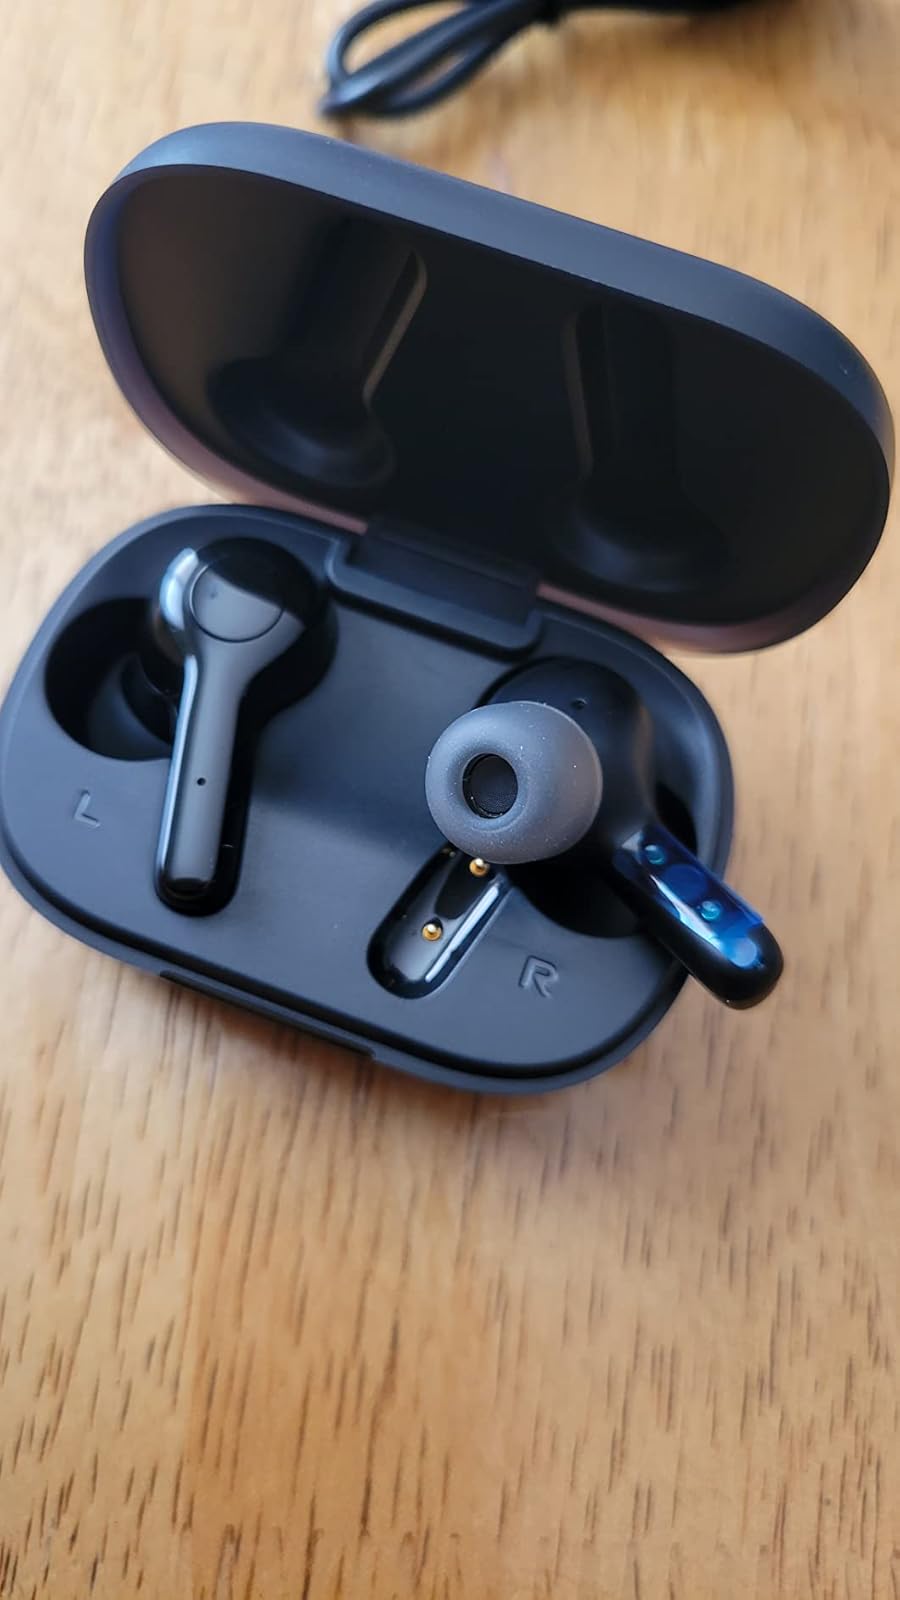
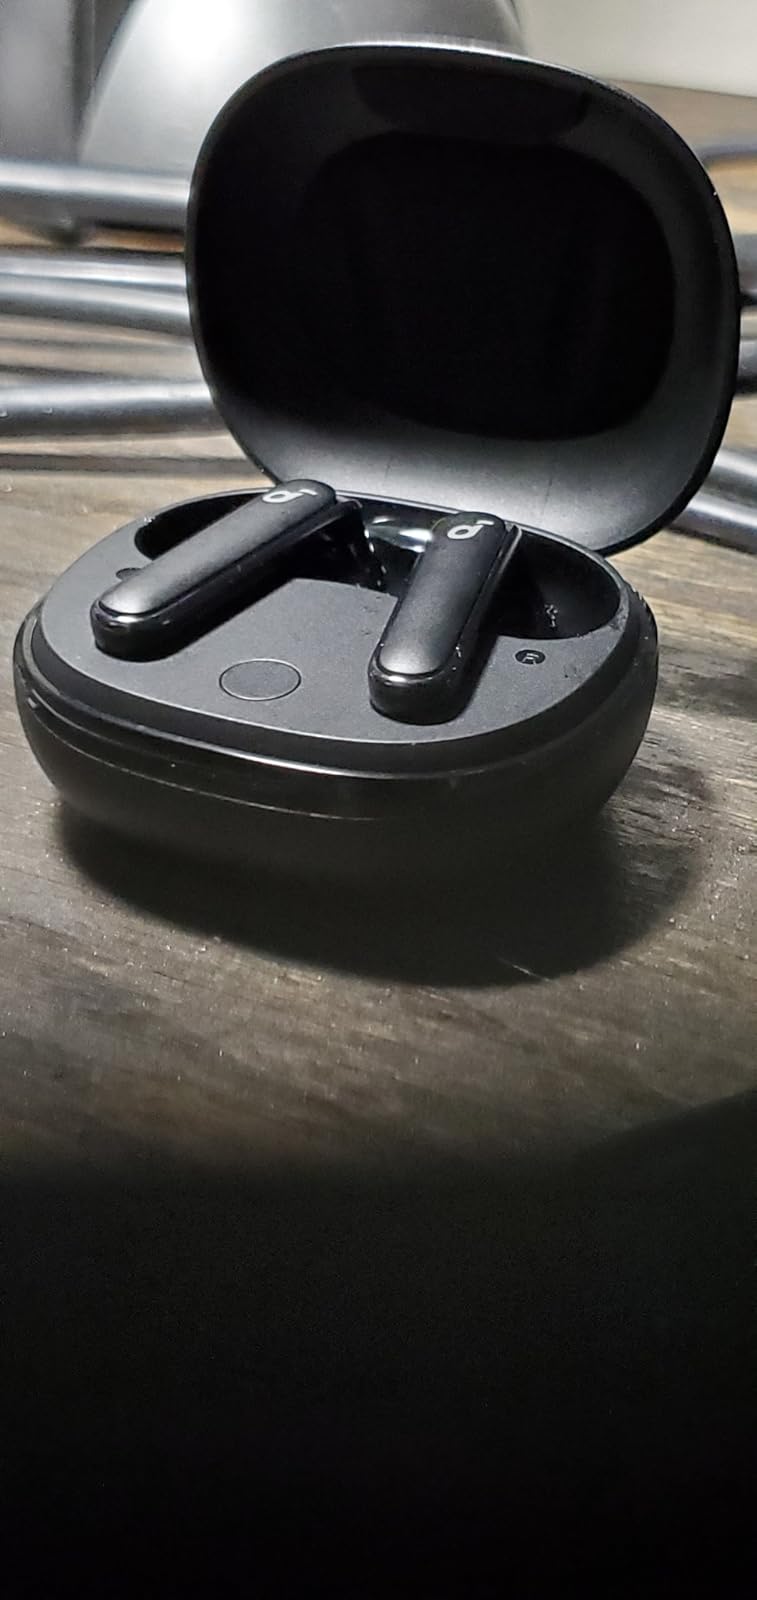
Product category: earbuds
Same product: no